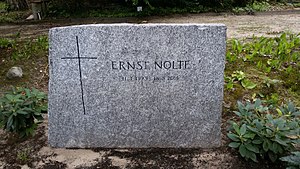
Ernst Nolte
Ernst Noltes gravsten
Ernst Nolte var en tysk filosof og historiker, der beskæftigede sig med sammenlignende studier af fascisme og kommunisme og i de senere år også islamisk fascisme.